Eday

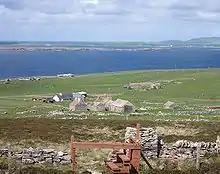
Looking from Vinquoy Hill towards Westray

Eday is long from north to south but only just over 500 metres wide at the narrow neck of land between the Sands of Doomy and Bay of London and has been described as being "nipped at the waist". The centre of the island is largely moorland covered with heather, and cultivation is confined to the coasts.